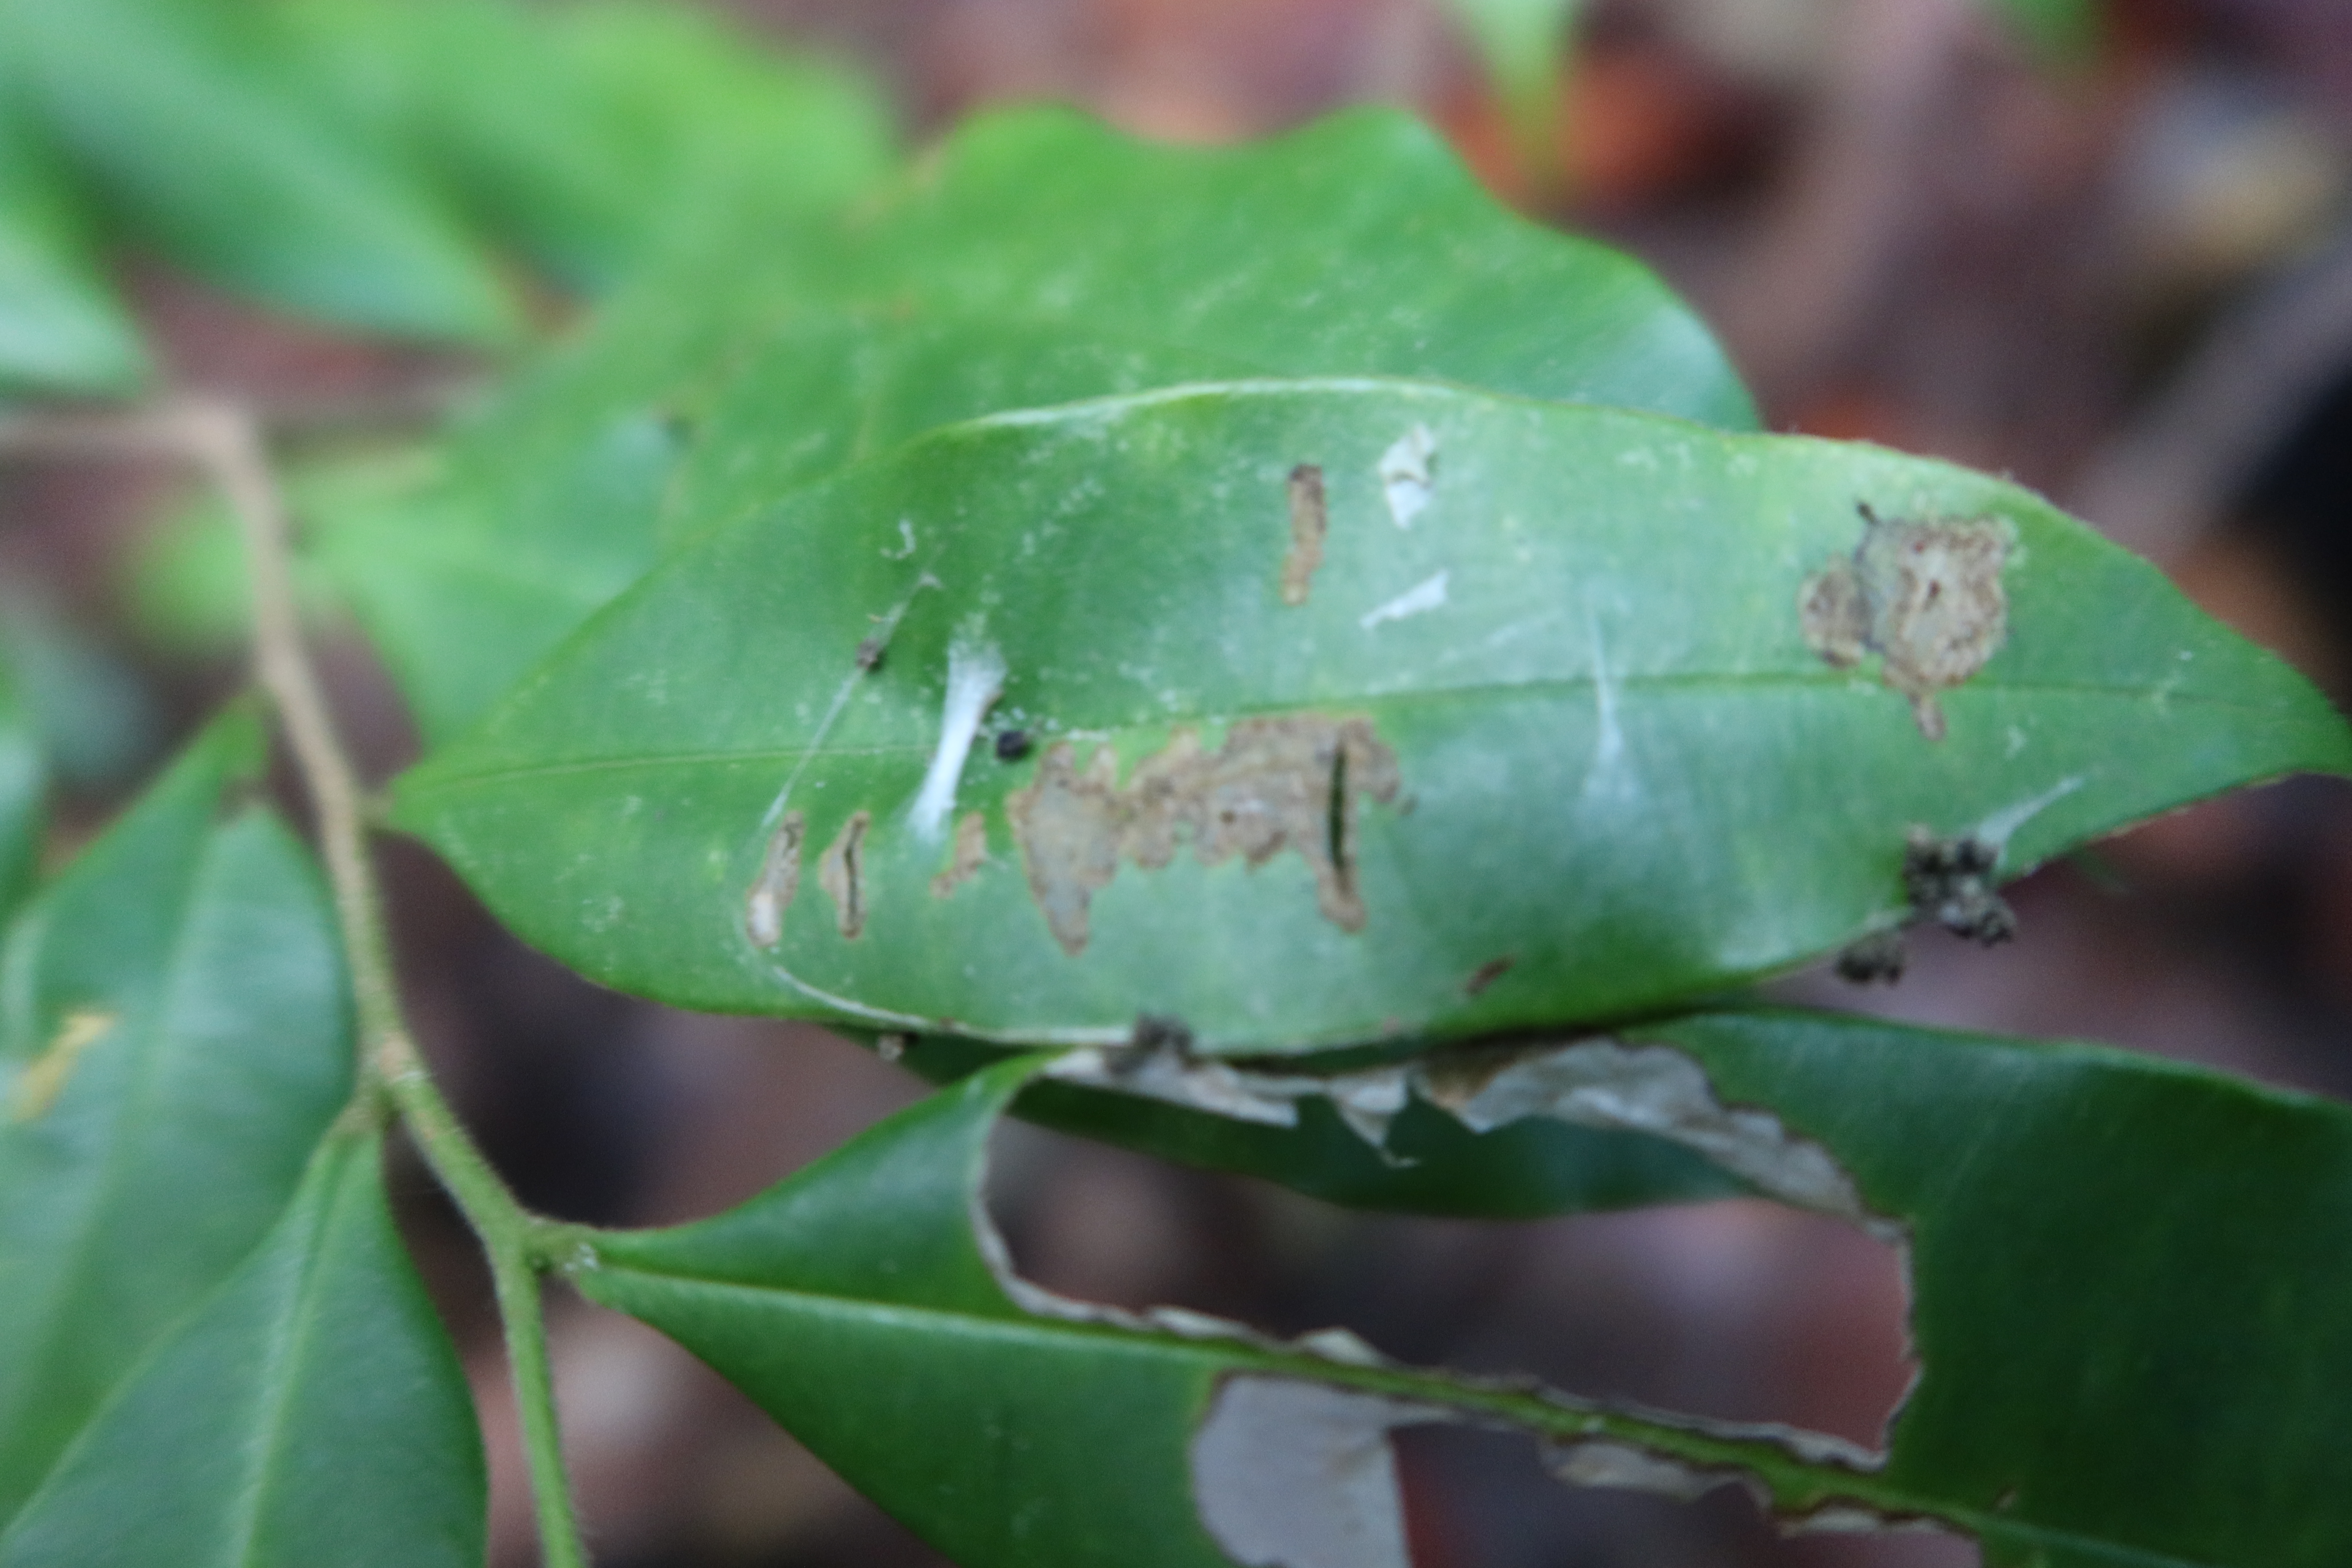
Label: Translucent lesion